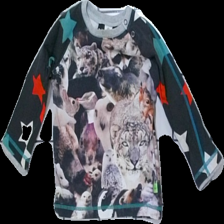
View: front
Type: Top
Category: Children
Brand: Not in the list
Brand text on label: molo
Colors: Brown, Black, Blue, Multicolor
Material: 100% cotton
Pattern: Animal print
Cut: Regular
Size: 92
Season: All
Damage location: top left
Price range: <50
Recommended usage: Export
Description: grå långärmad tröja med djur och stjärnor på lite urtvätd
Comment: urtvättad